Augustin Mouterde

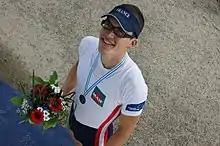

Augustin Mouterde (born 25 September 1991) is a French lightweight rower. He won a gold medal at the 2016 World Rowing Championships in Rotterdam with the lightweight men's coxless pair.